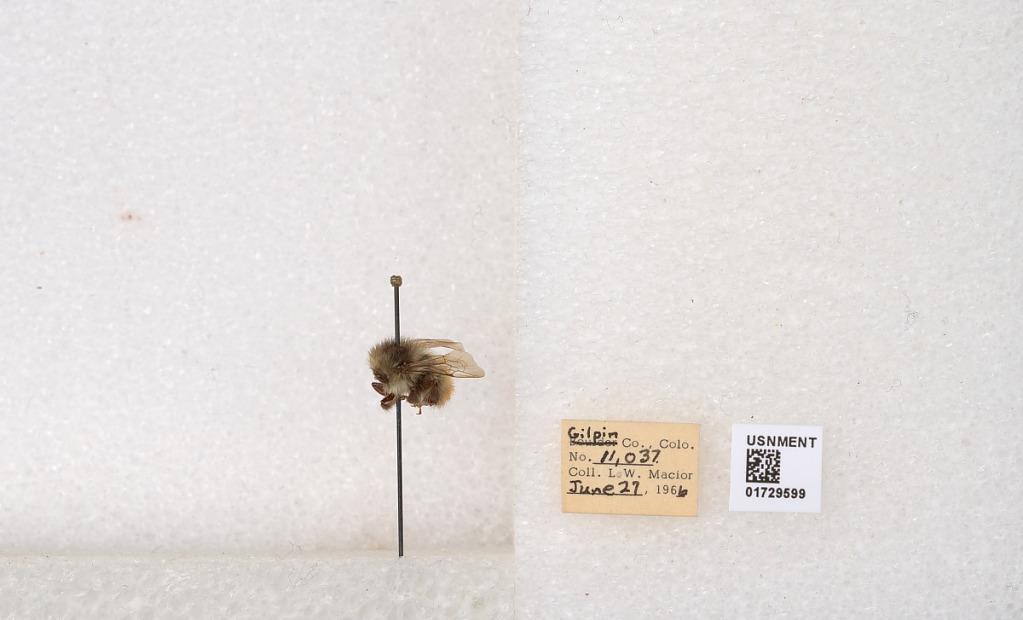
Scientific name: Bombus flavifrons Cresson
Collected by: L. Macior
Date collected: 1966-6-27
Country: United States
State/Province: Colorado
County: Gilpin
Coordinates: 39.8576, -105.523